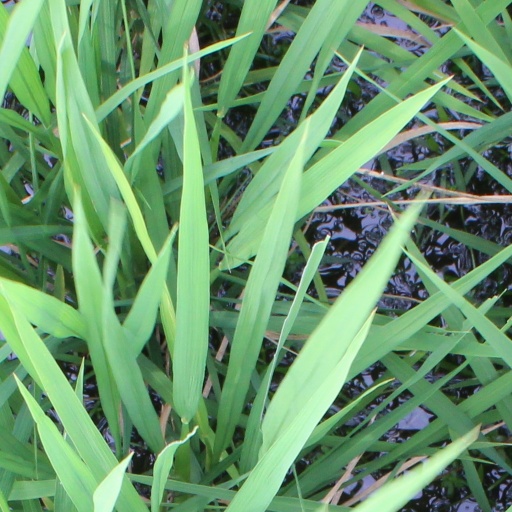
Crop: rice